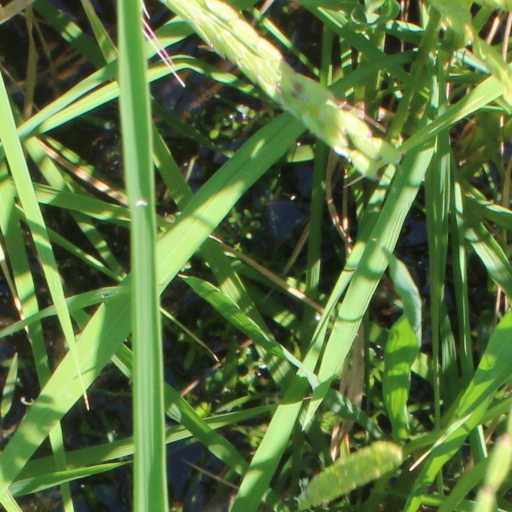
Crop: rice